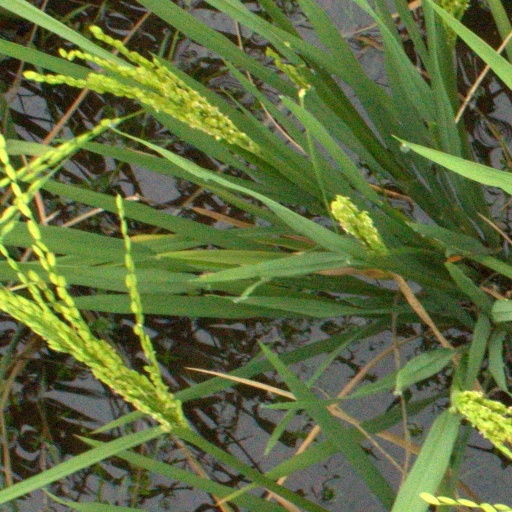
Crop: rice